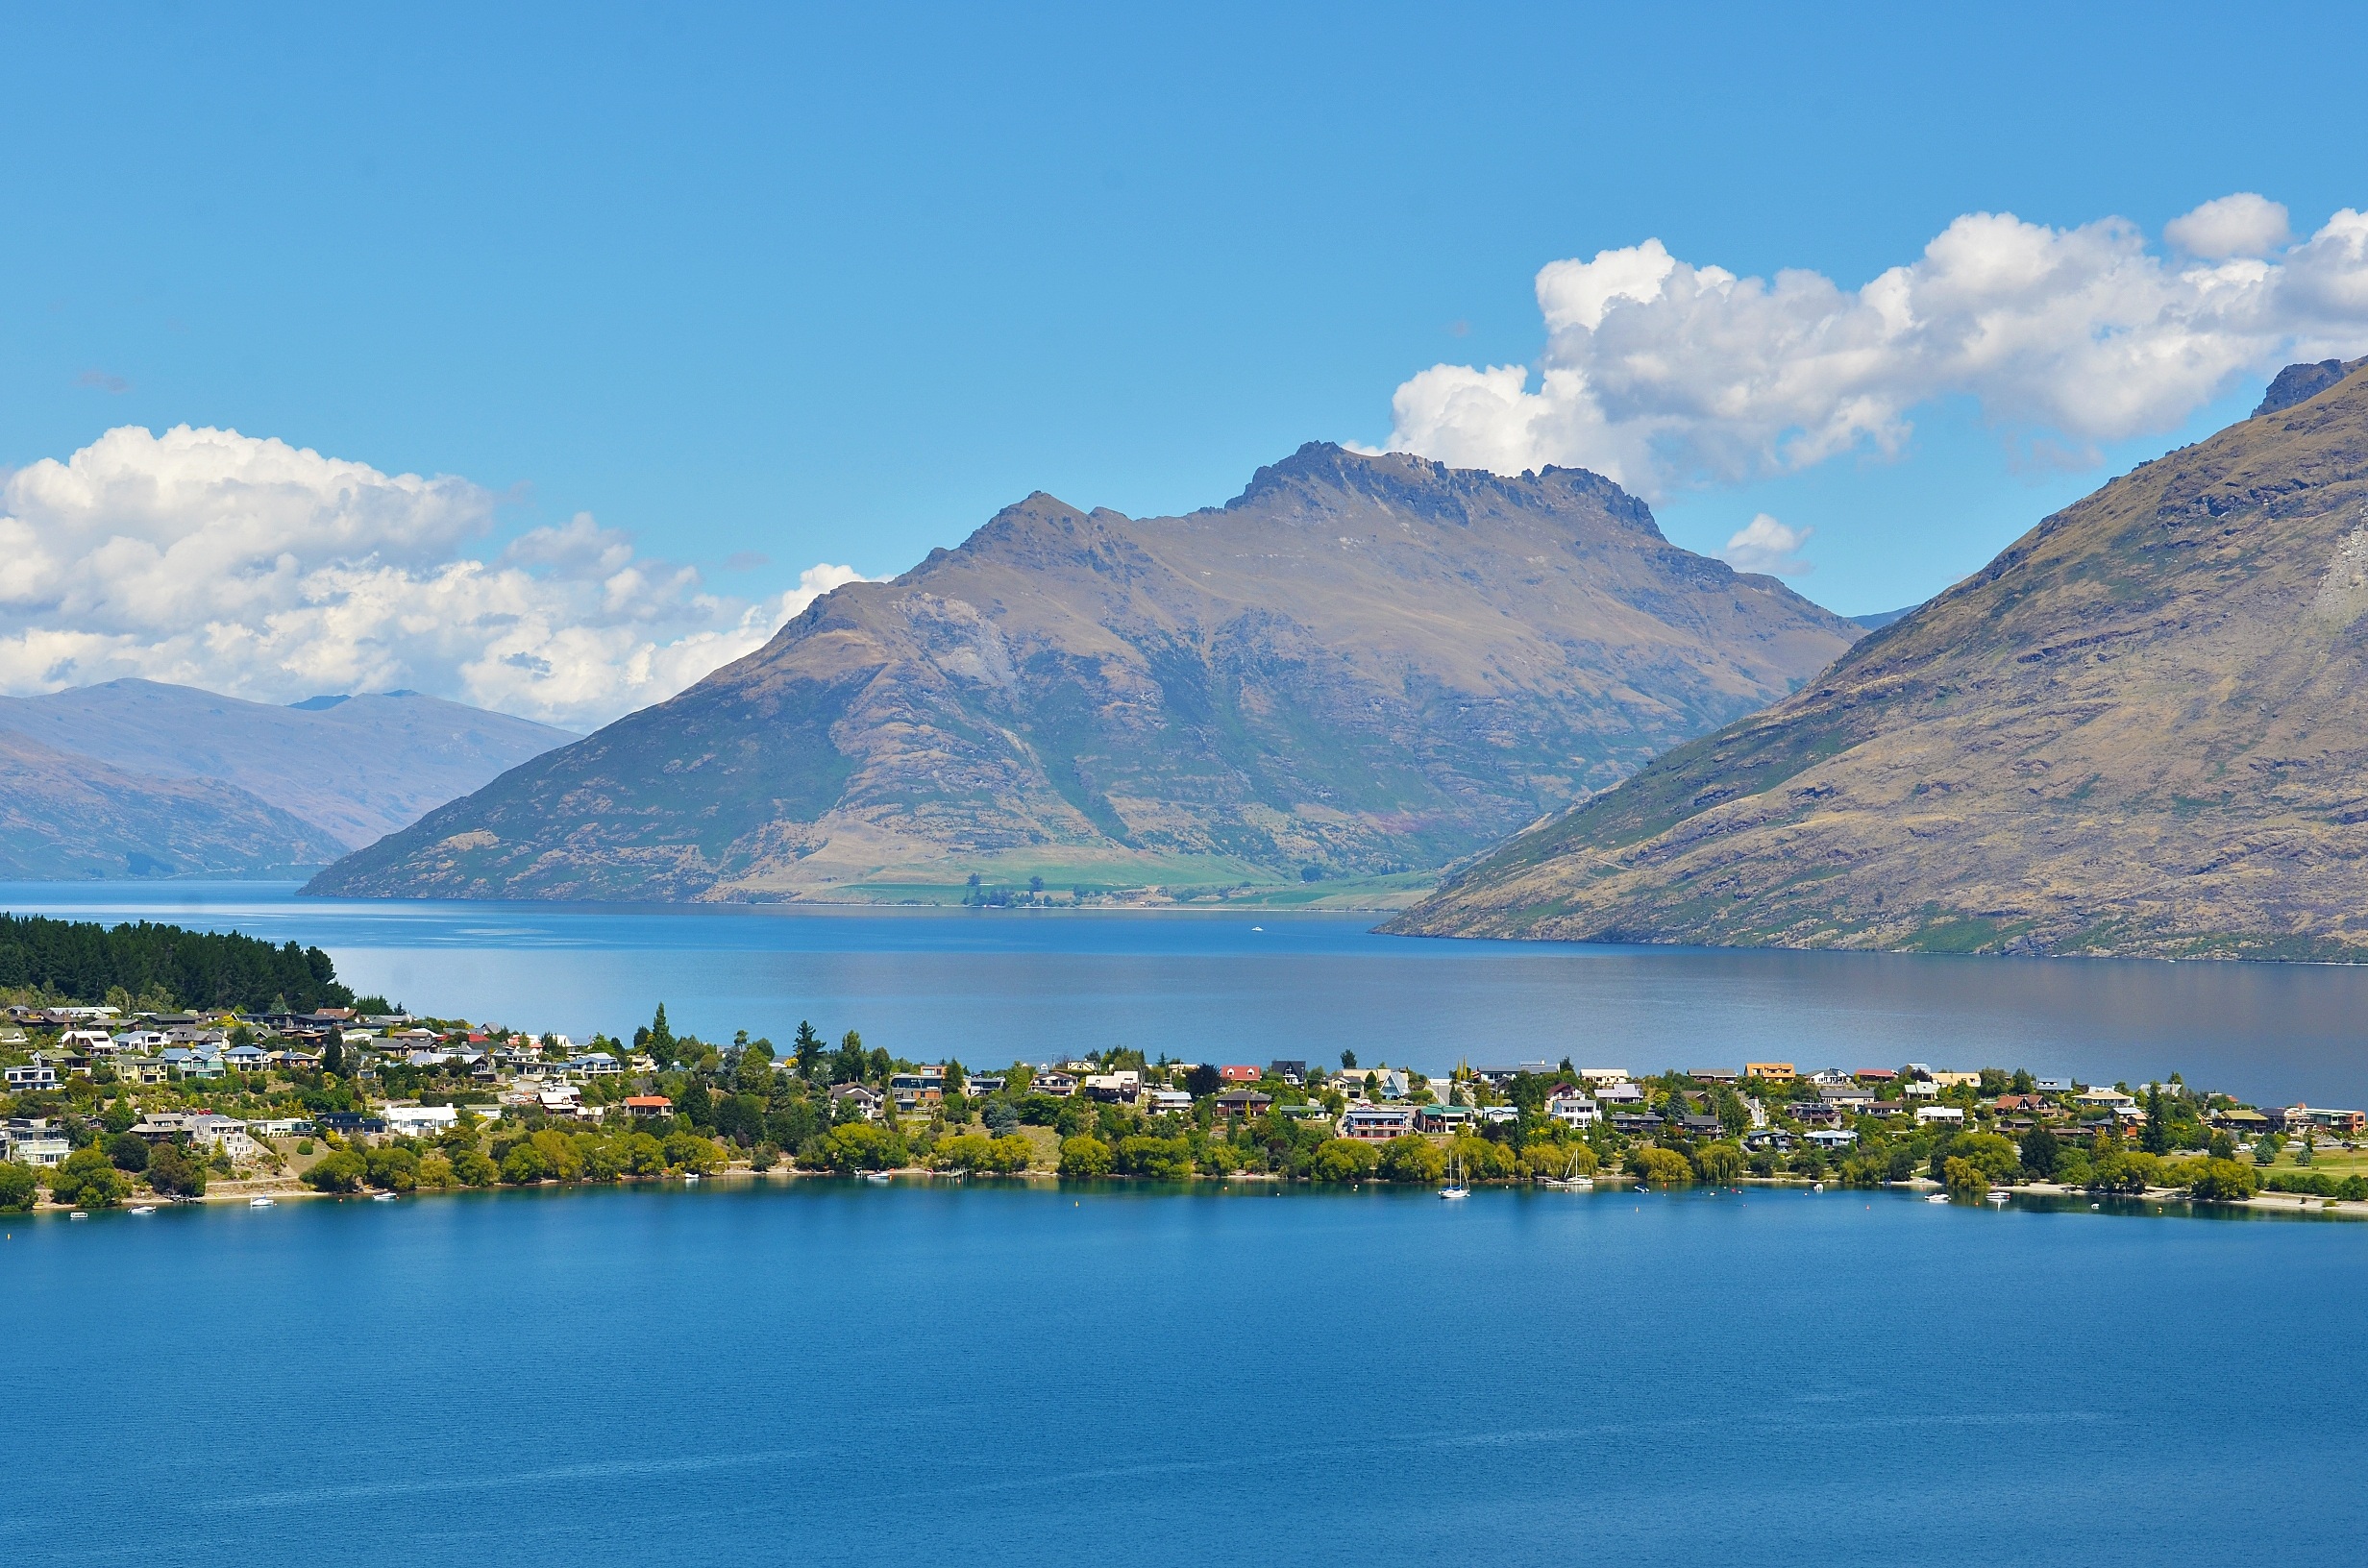
landscape, sea, water, nature, mountain, lake, mountain range, village, reflection, bay, fjord, reservoir, highland, body of water, new zealand, fell, loch, crater lake, the scenery, landform, mountainous landforms, glacial landform